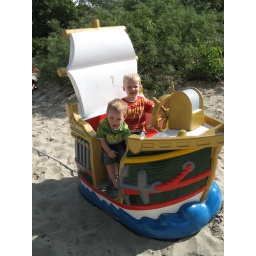
Chris and Alex had fun in this mini pirate ship on the beach